Cork Street

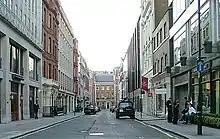
View north along Cork Street

Cork Street is a street in Mayfair in the West End of London, England, with many contemporary art galleries, and was previously associated with the tailoring industry.